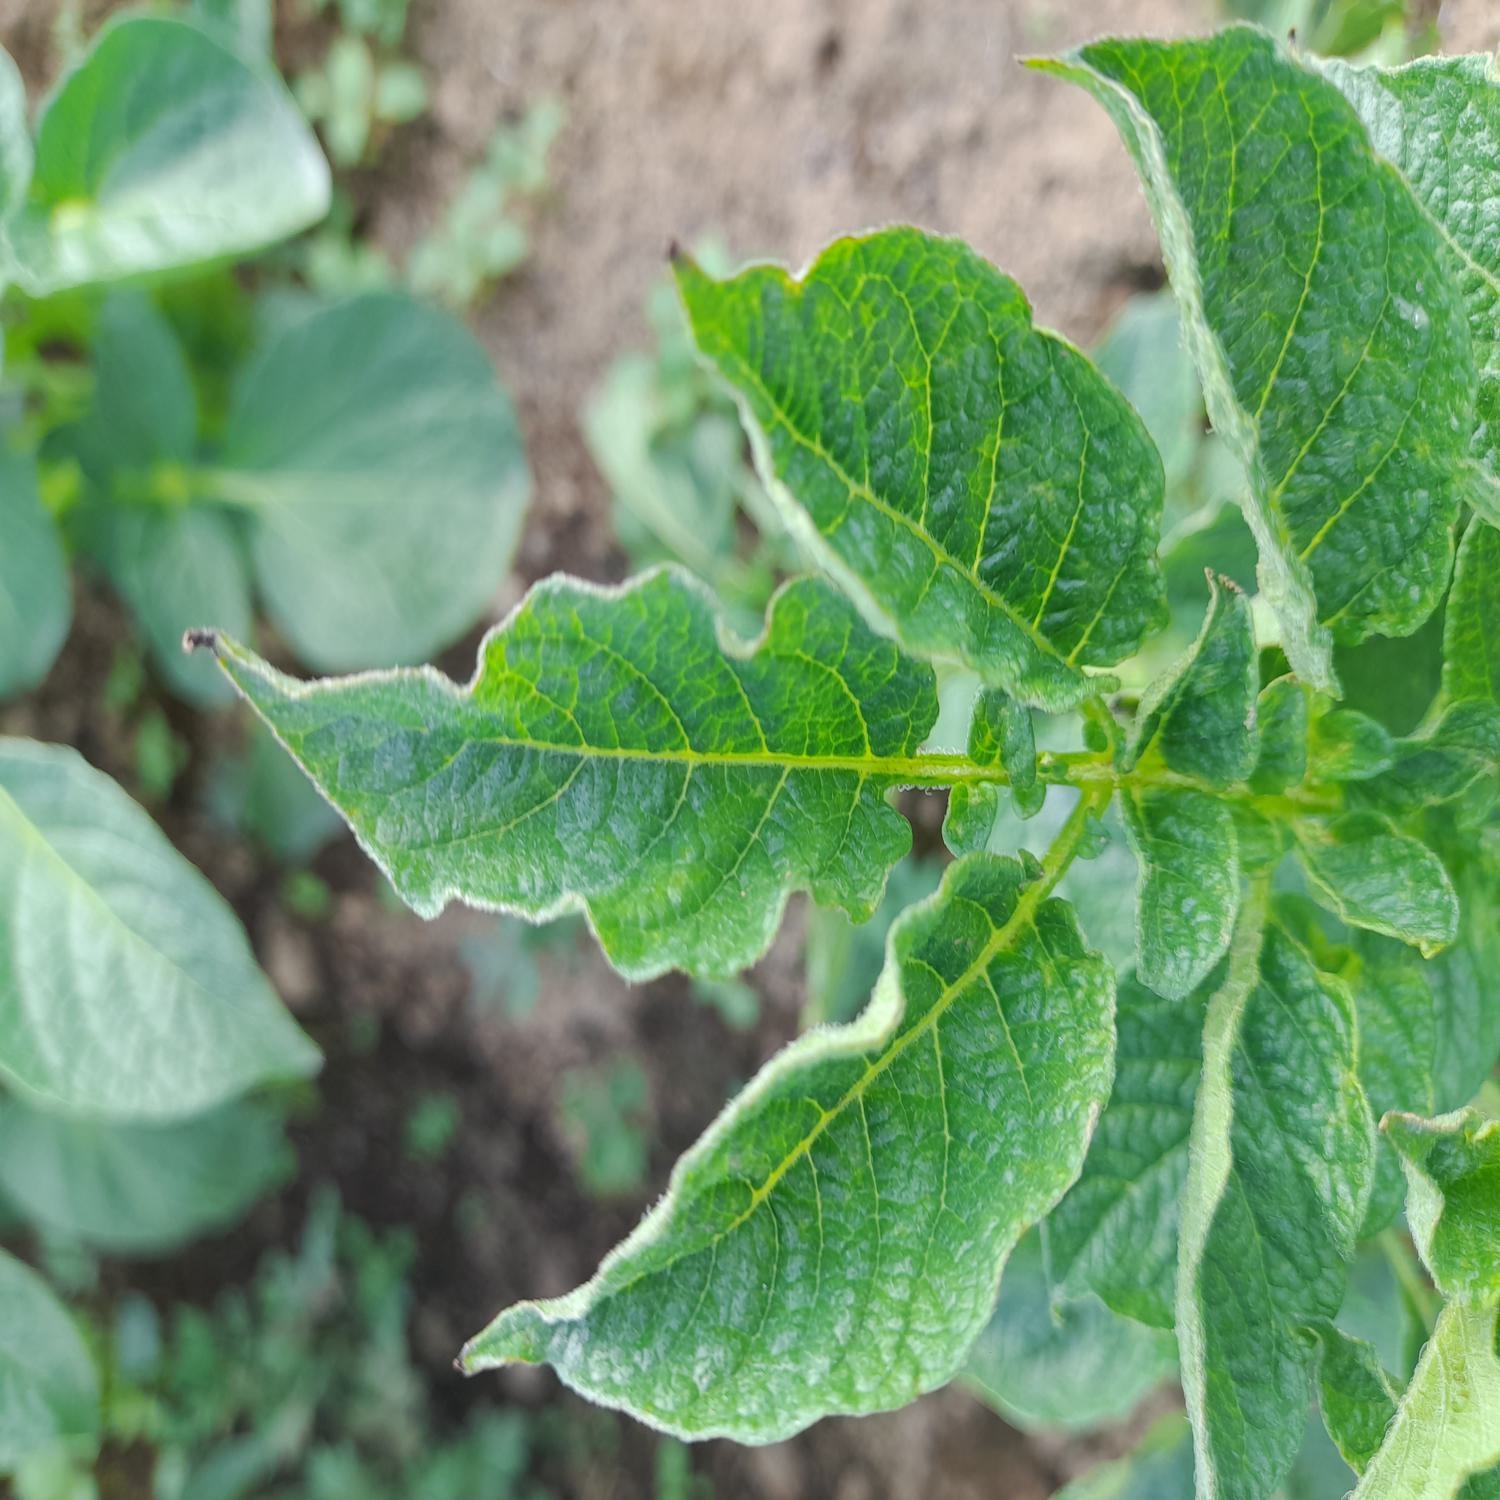
Etiqueta: Virus